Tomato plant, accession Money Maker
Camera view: horizontal (90 deg, fisheye); turntable rotation: 30 degrees
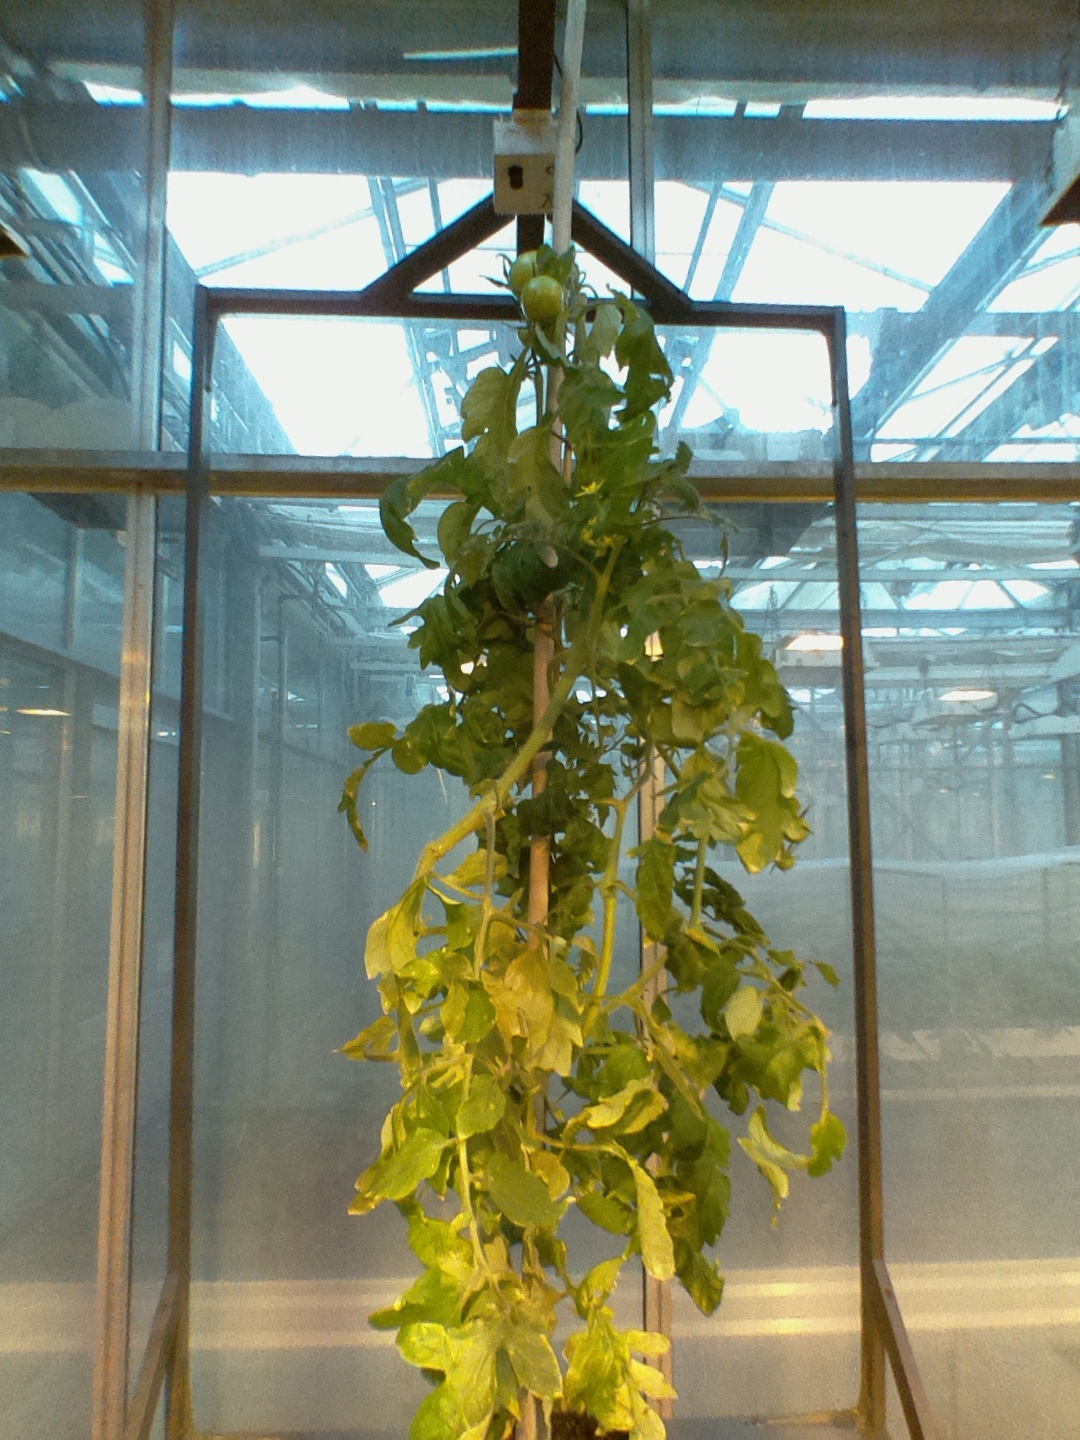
BBCH growth stage 77: 70%-80% of final fruit size